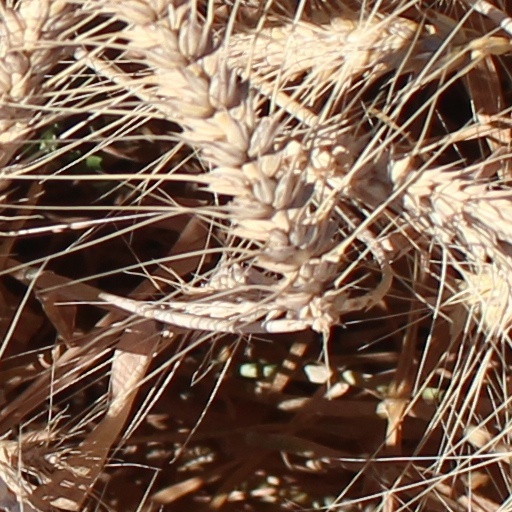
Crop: wheat